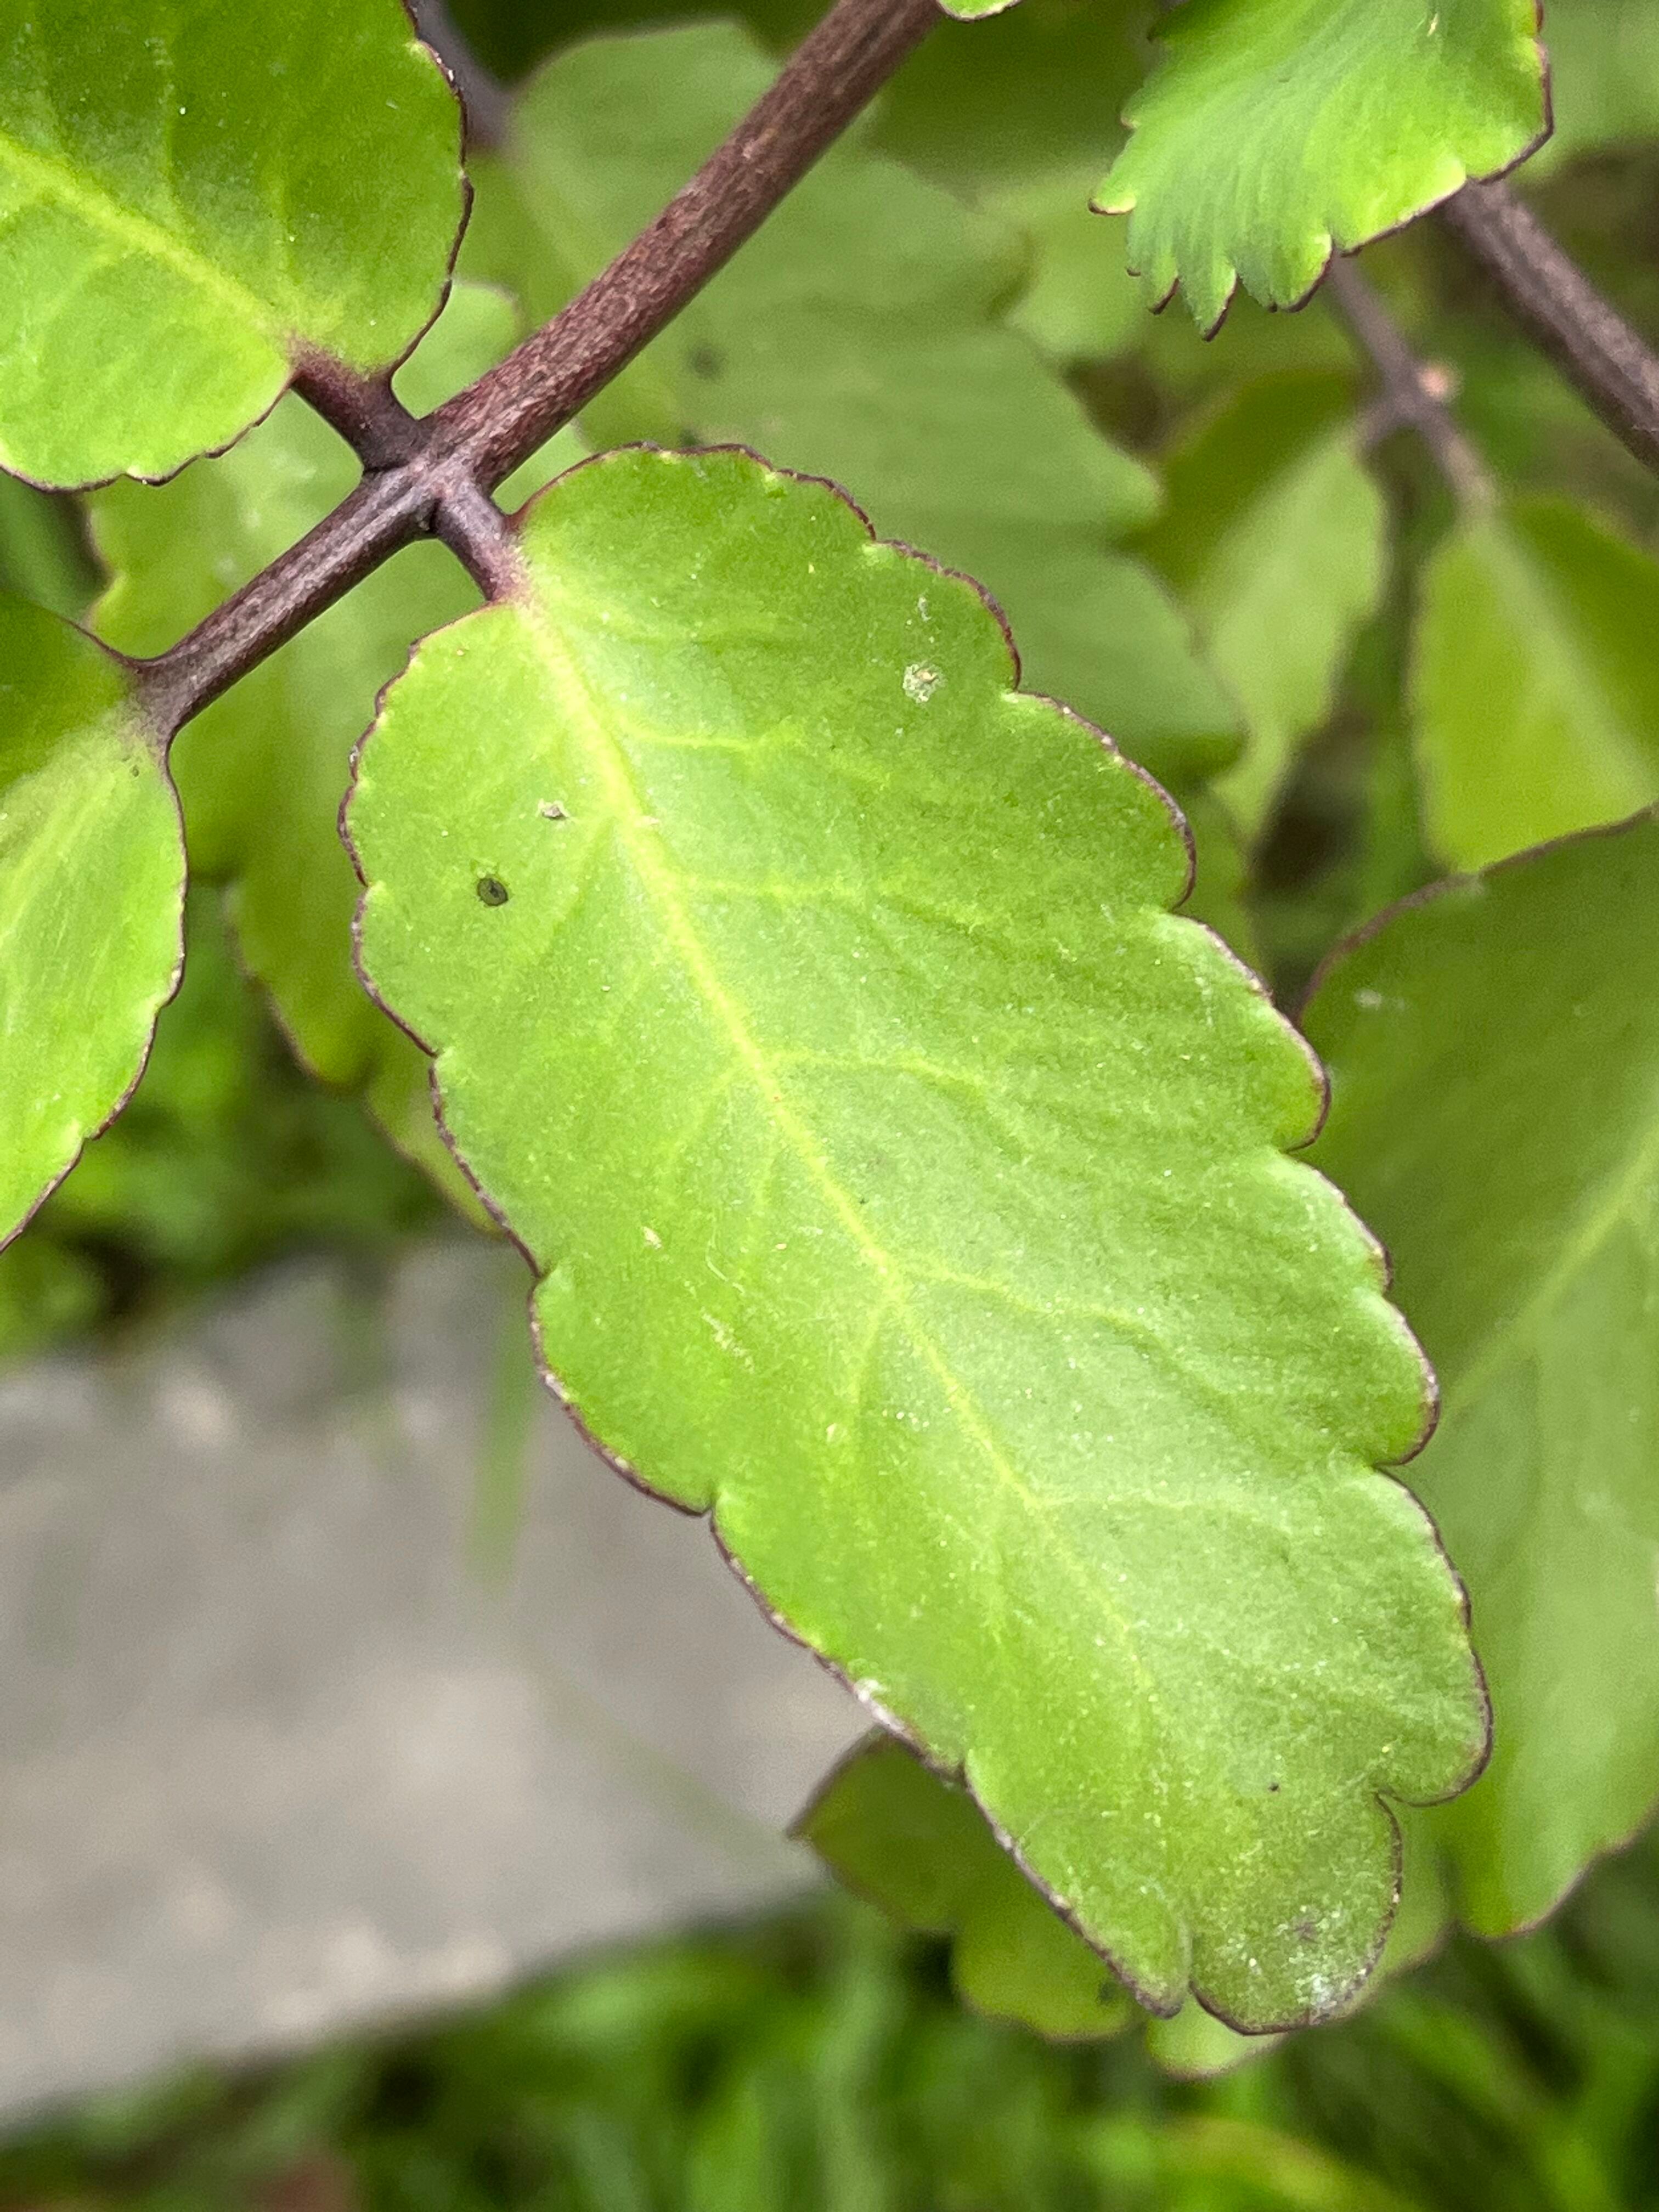
Plant species: kalanchoe-pinnata